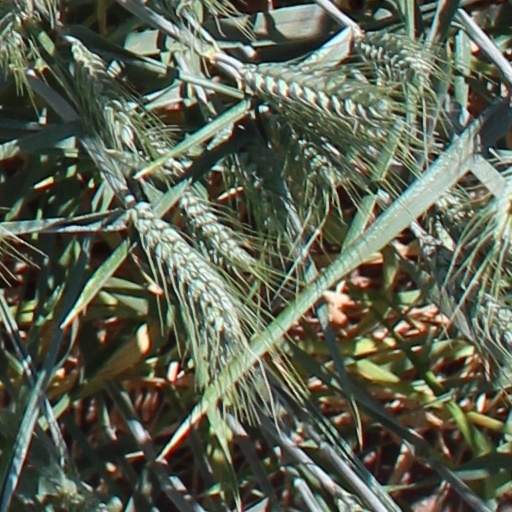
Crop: wheat